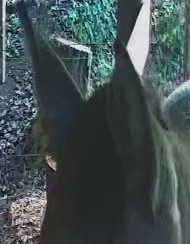
Face region: ears (position_of_ears)
Pain indicator: not_present